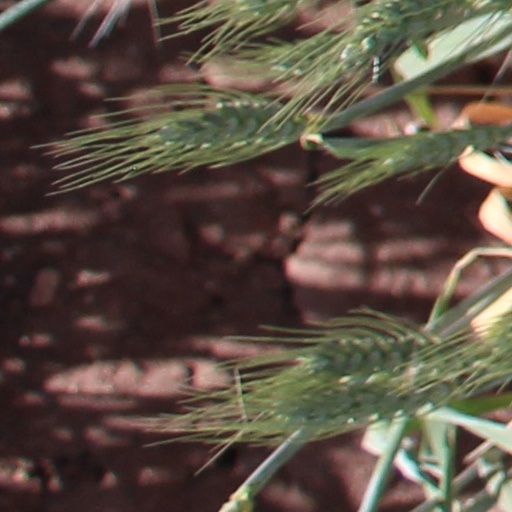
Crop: wheat